Confederate Memorial Day

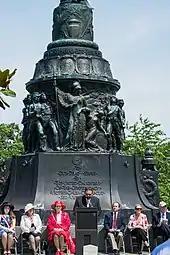
Confederate Memorial Day observance in front of the Monument to Confederate Dead, Arlington National Cemetery, on June 8, 2014

In the spring of 1866 the Ladies Memorial Association of Columbus, Georgia, passed a resolution to set aside one day annually to memorialize the Confederate war dead. Mary Ann Williams, the association secretary, was directed to pen a letter inviting ladies associations in every former Confederate state to join them in the observance. Their invitation was written in March 1866 and sent to all of the principal cities in the former Confederacy, including Atlanta; Macon; Montgomery; Memphis; Richmond; St. Louis; Alexandria; Columbia; and New Orleans, as well as smaller towns like Staunton, Virginia; Anderson, South Carolina; and Wilmington, North Carolina. The actual date for the holiday was selected by Elizabeth Rutherford Ellis. She chose April 26, the first anniversary of Confederate General Johnston's surrender to Union Major General Sherman at Bennett Place. For many in the Confederacy, that date in 1865 marked the end of the Civil War.